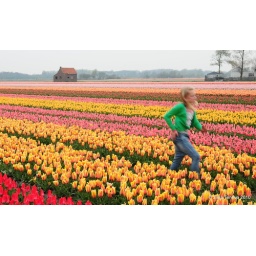
...a blond Dutch girl running in the tulip fields next to Noordwijkerhout:)